Nikkō Line

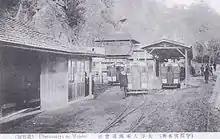
The handcar-operated Tochigi Prefectural Government line

The Nippon Railway Co. opened the line in 1890 and was nationalised in 1906. The line was electrified in 1959, and CTC signalling was commissioned in 1970. Freight services ceased in 1984.